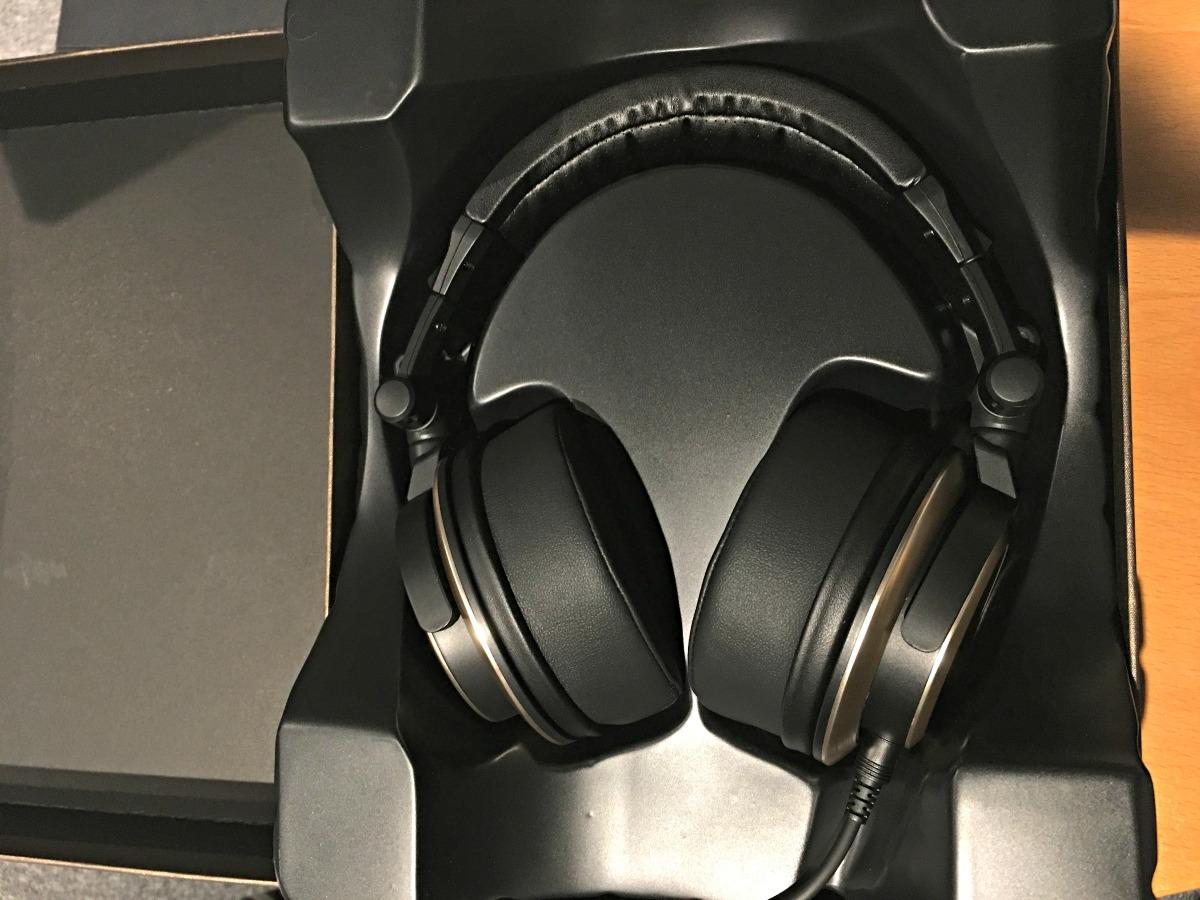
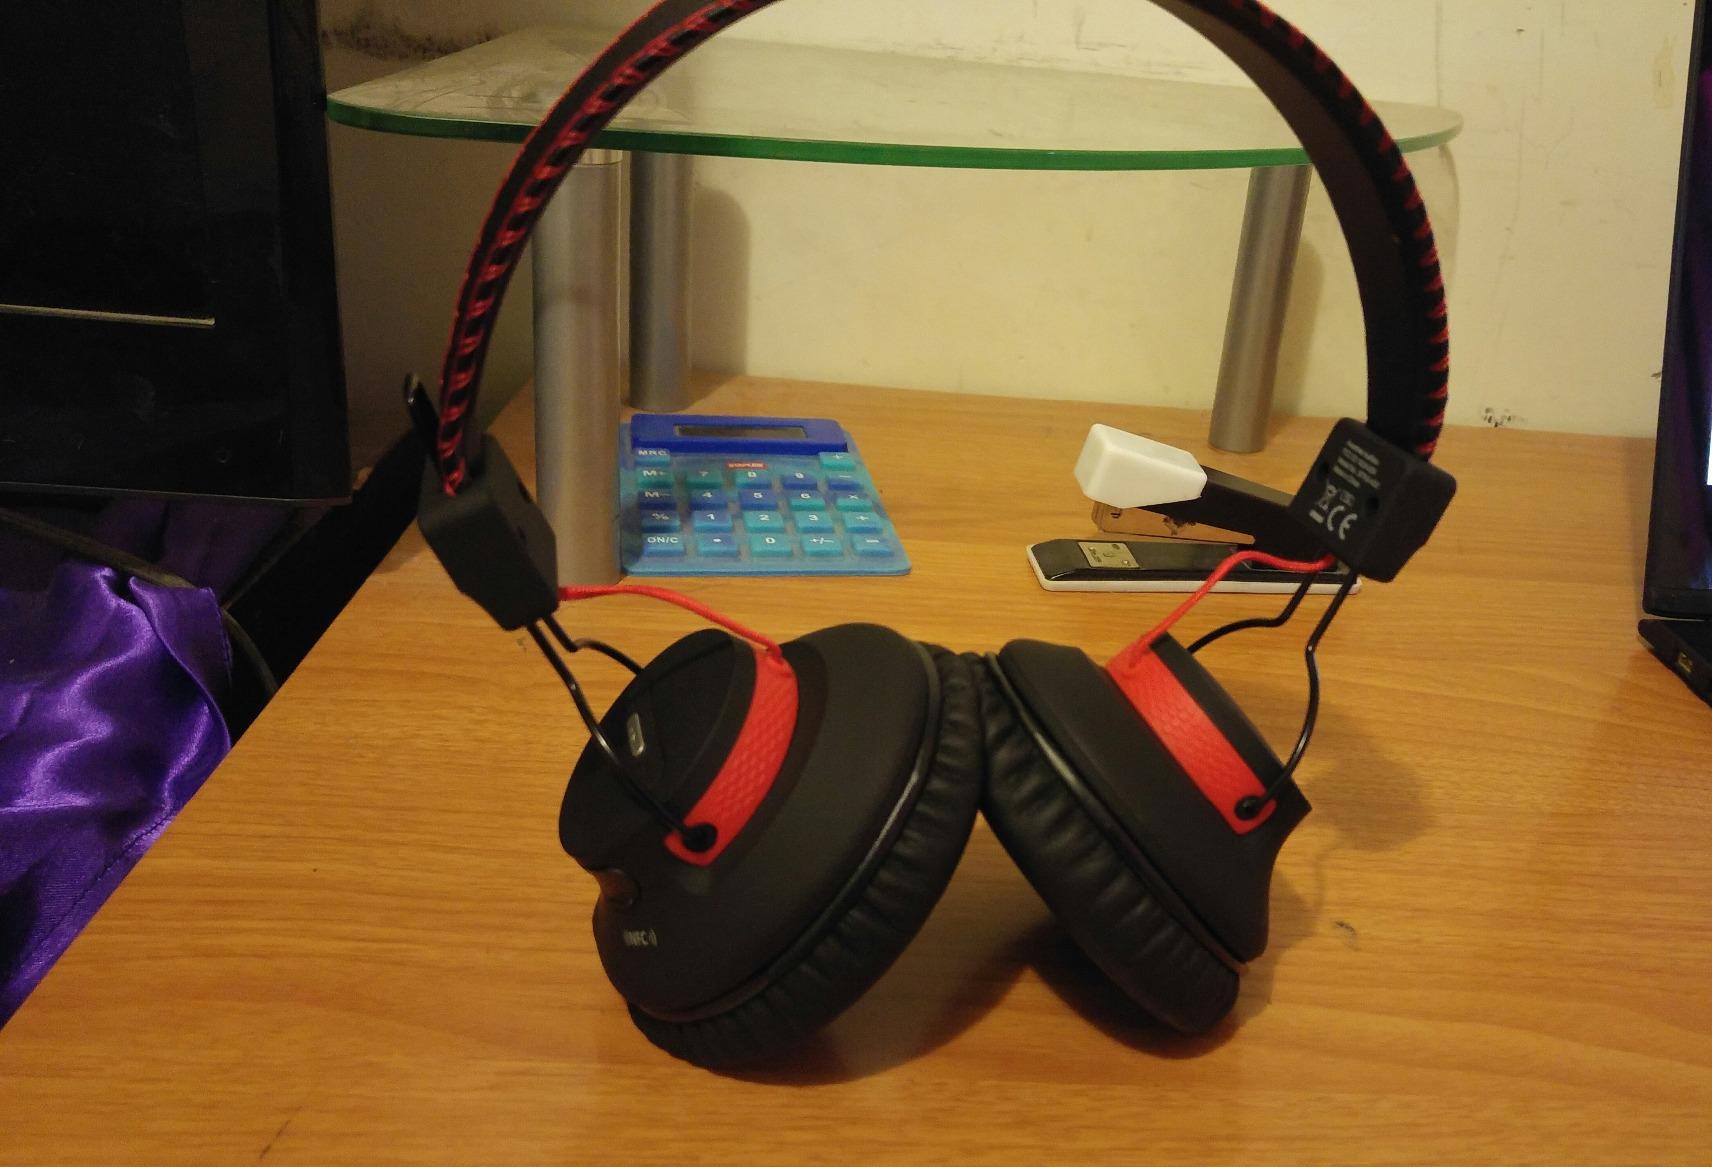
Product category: headphones
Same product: no